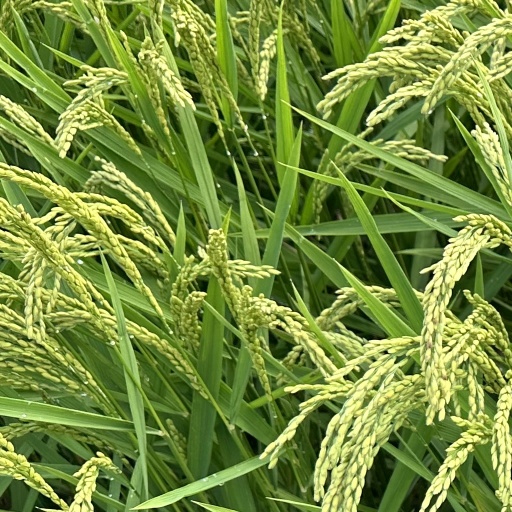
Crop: rice